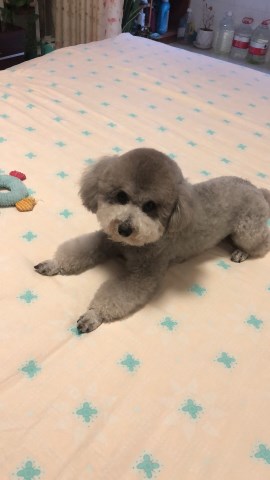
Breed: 7449-n000128-teddy